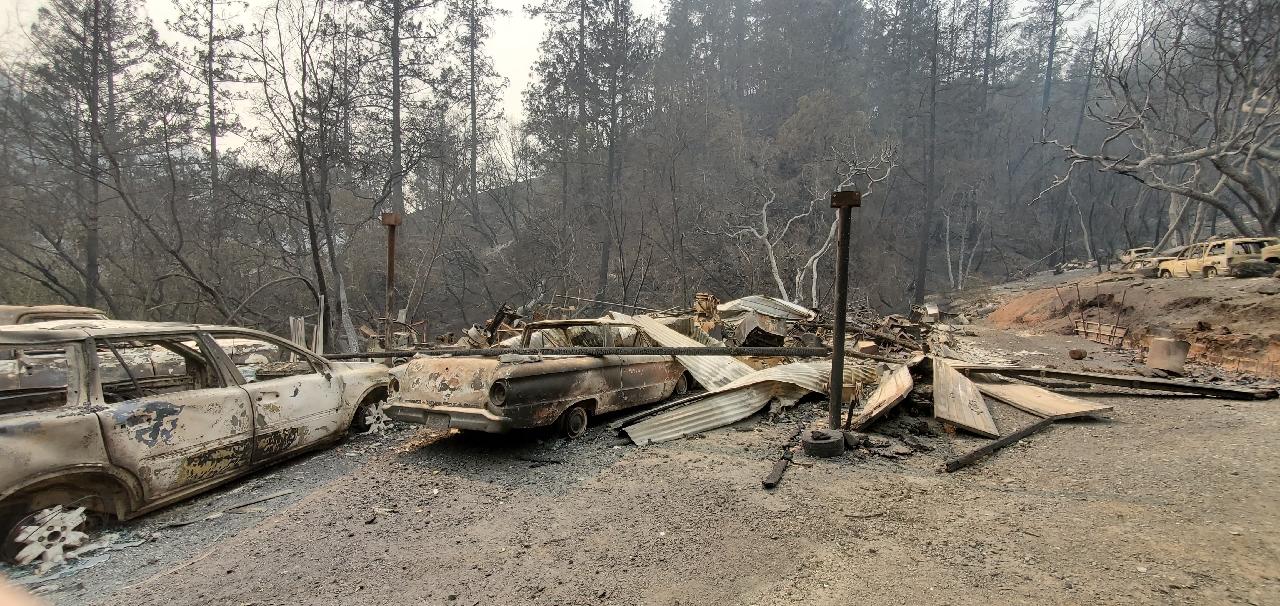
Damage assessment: destroyed